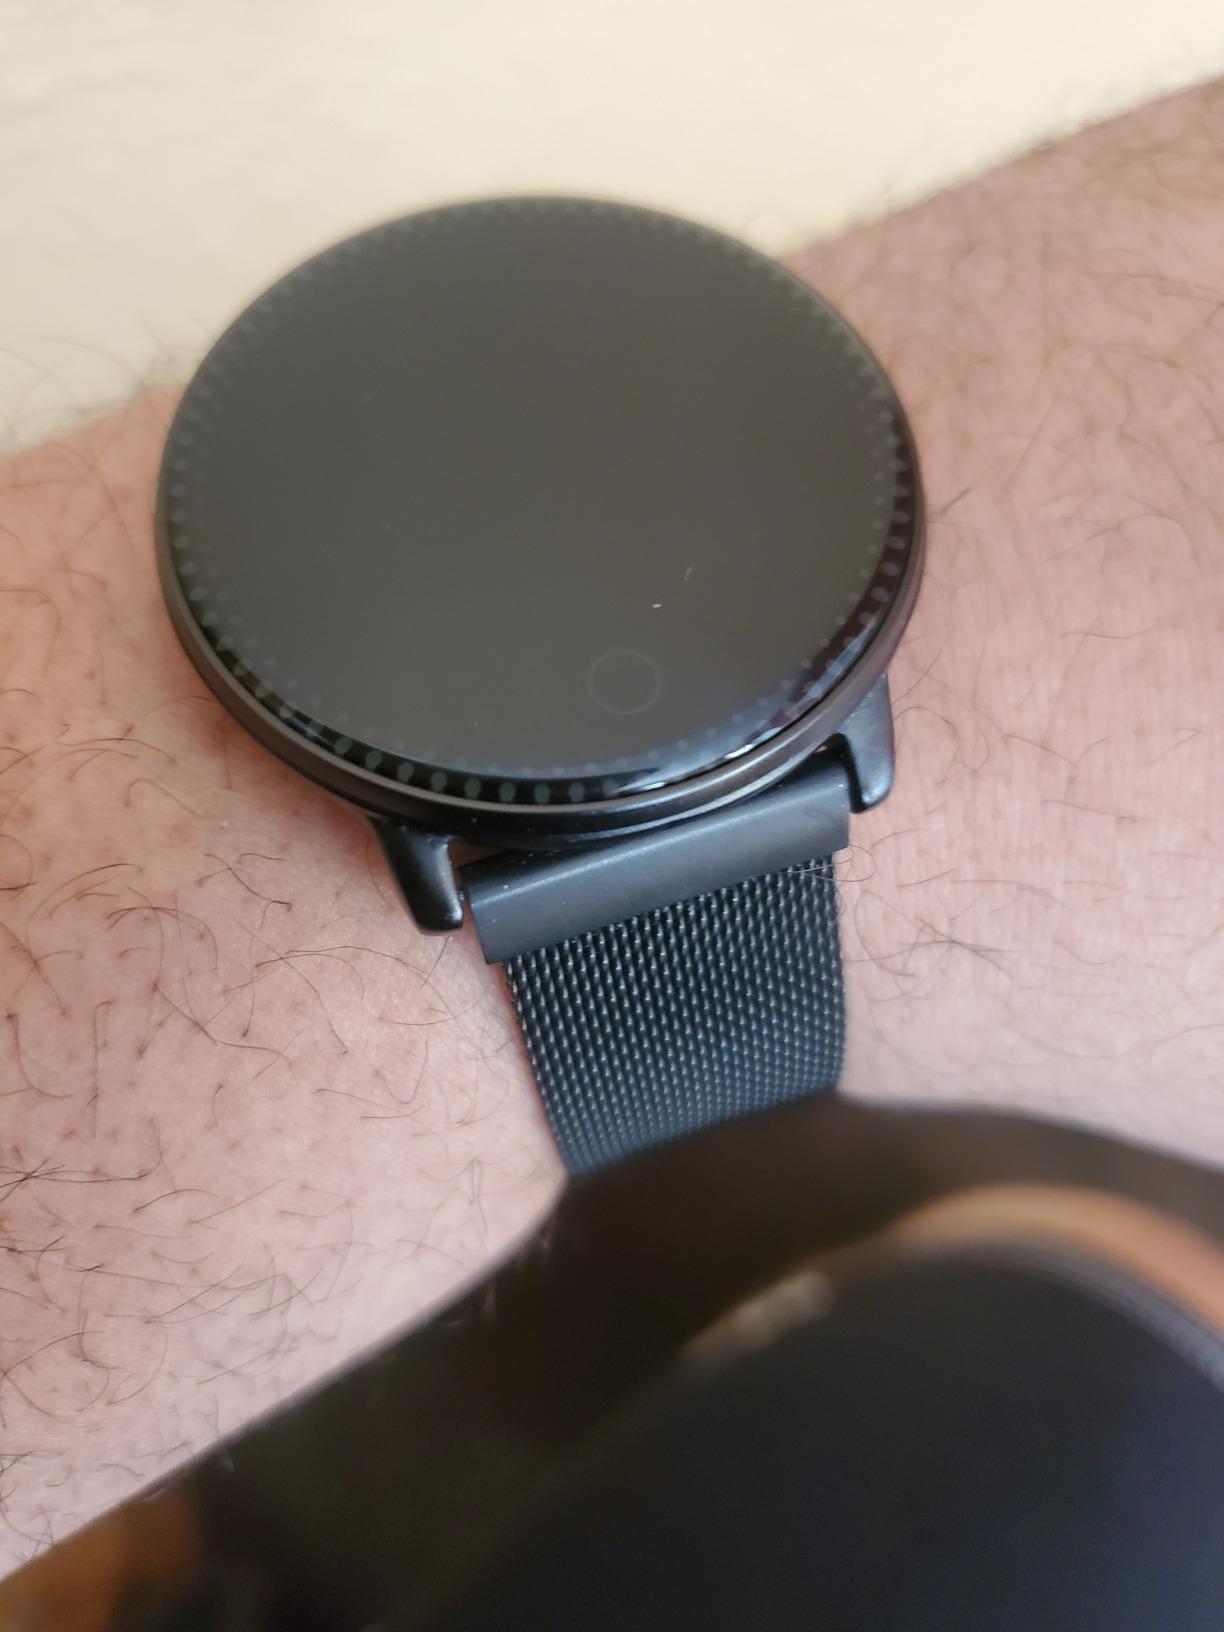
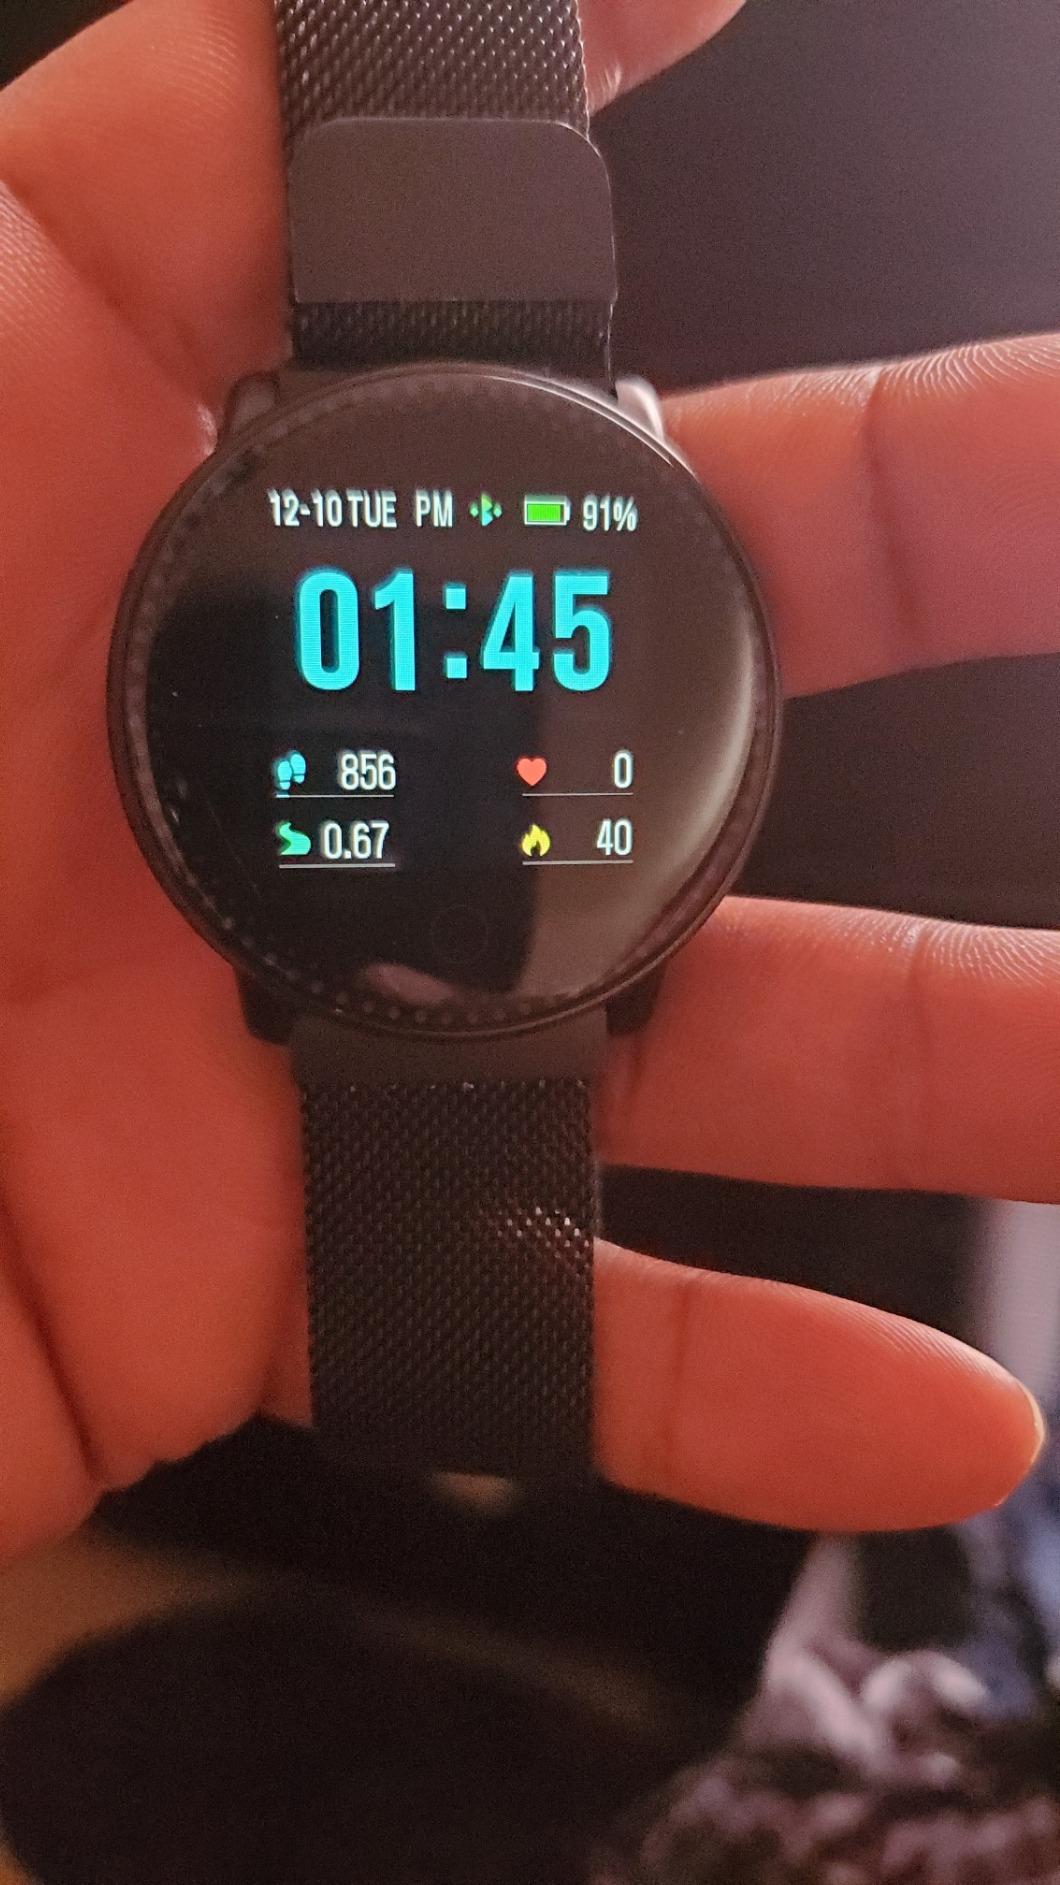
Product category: smartwatch
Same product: yes